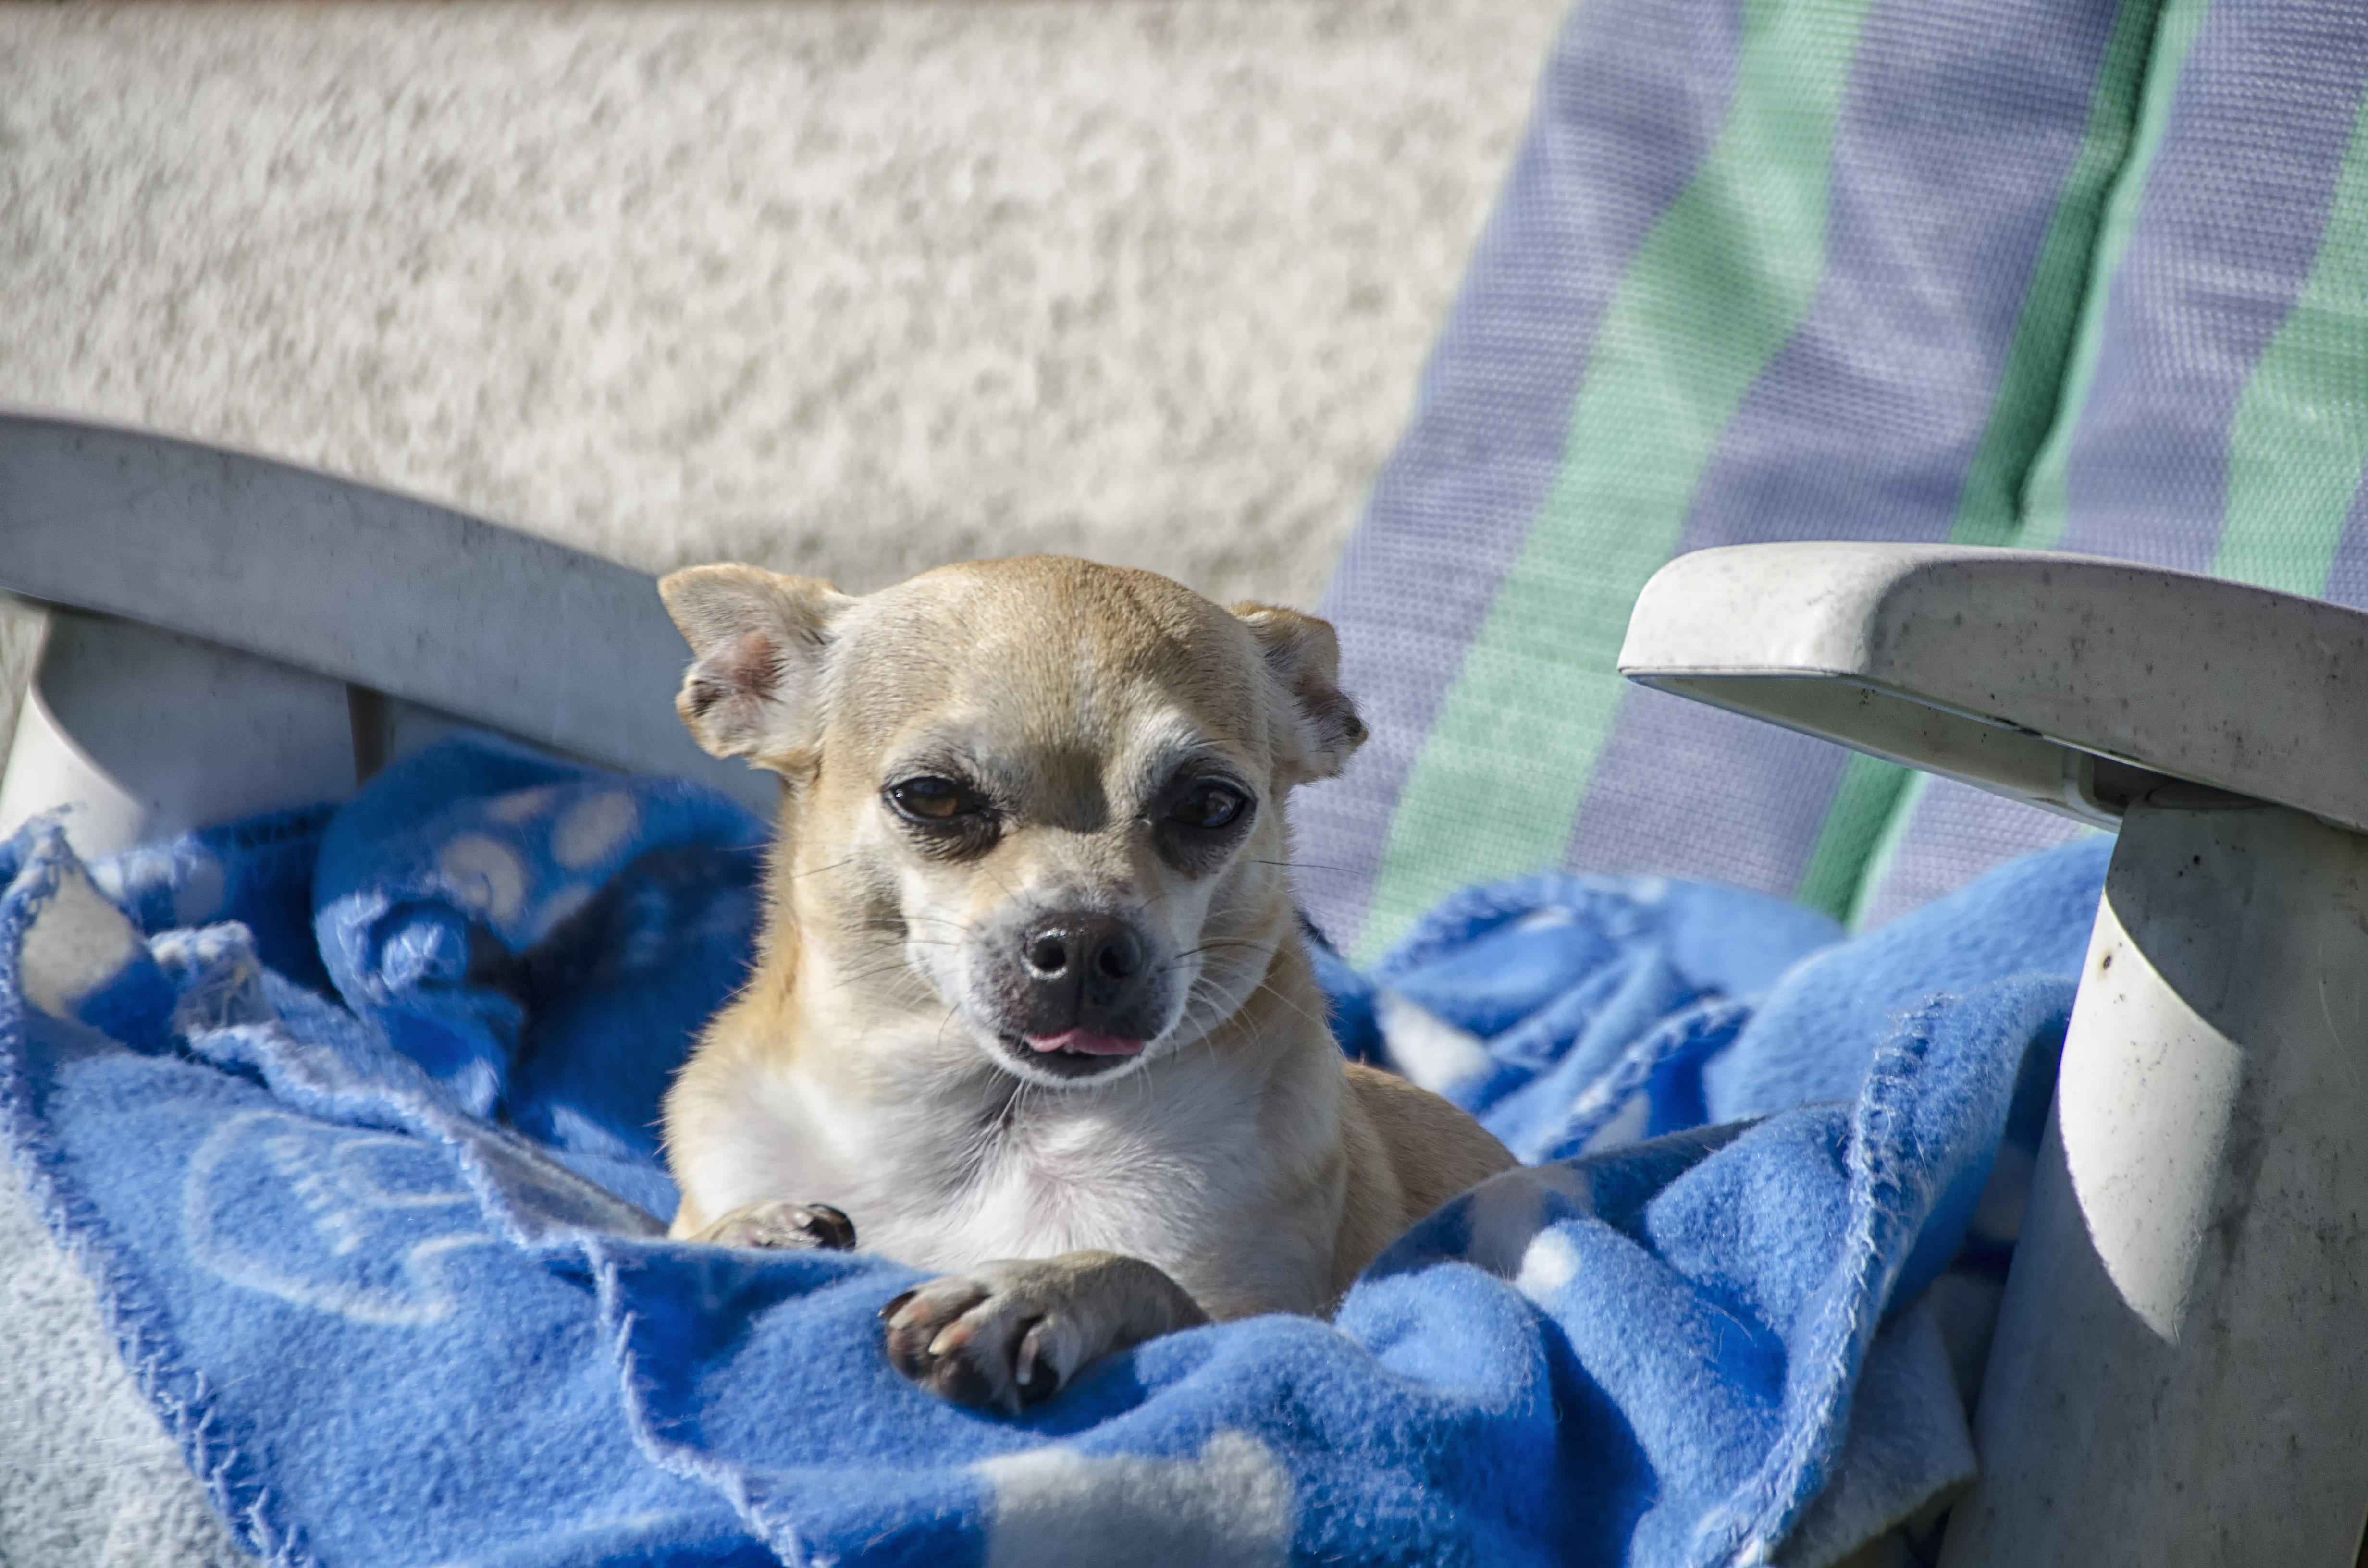
puppy, dog, mammal, blue, chien, canada, vertebrate, chihuahua, quebec, sherbrooke, dog like mammal, dog crossbreeds